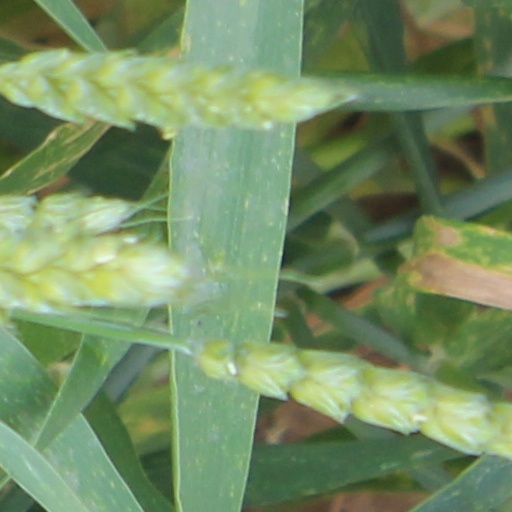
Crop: wheat